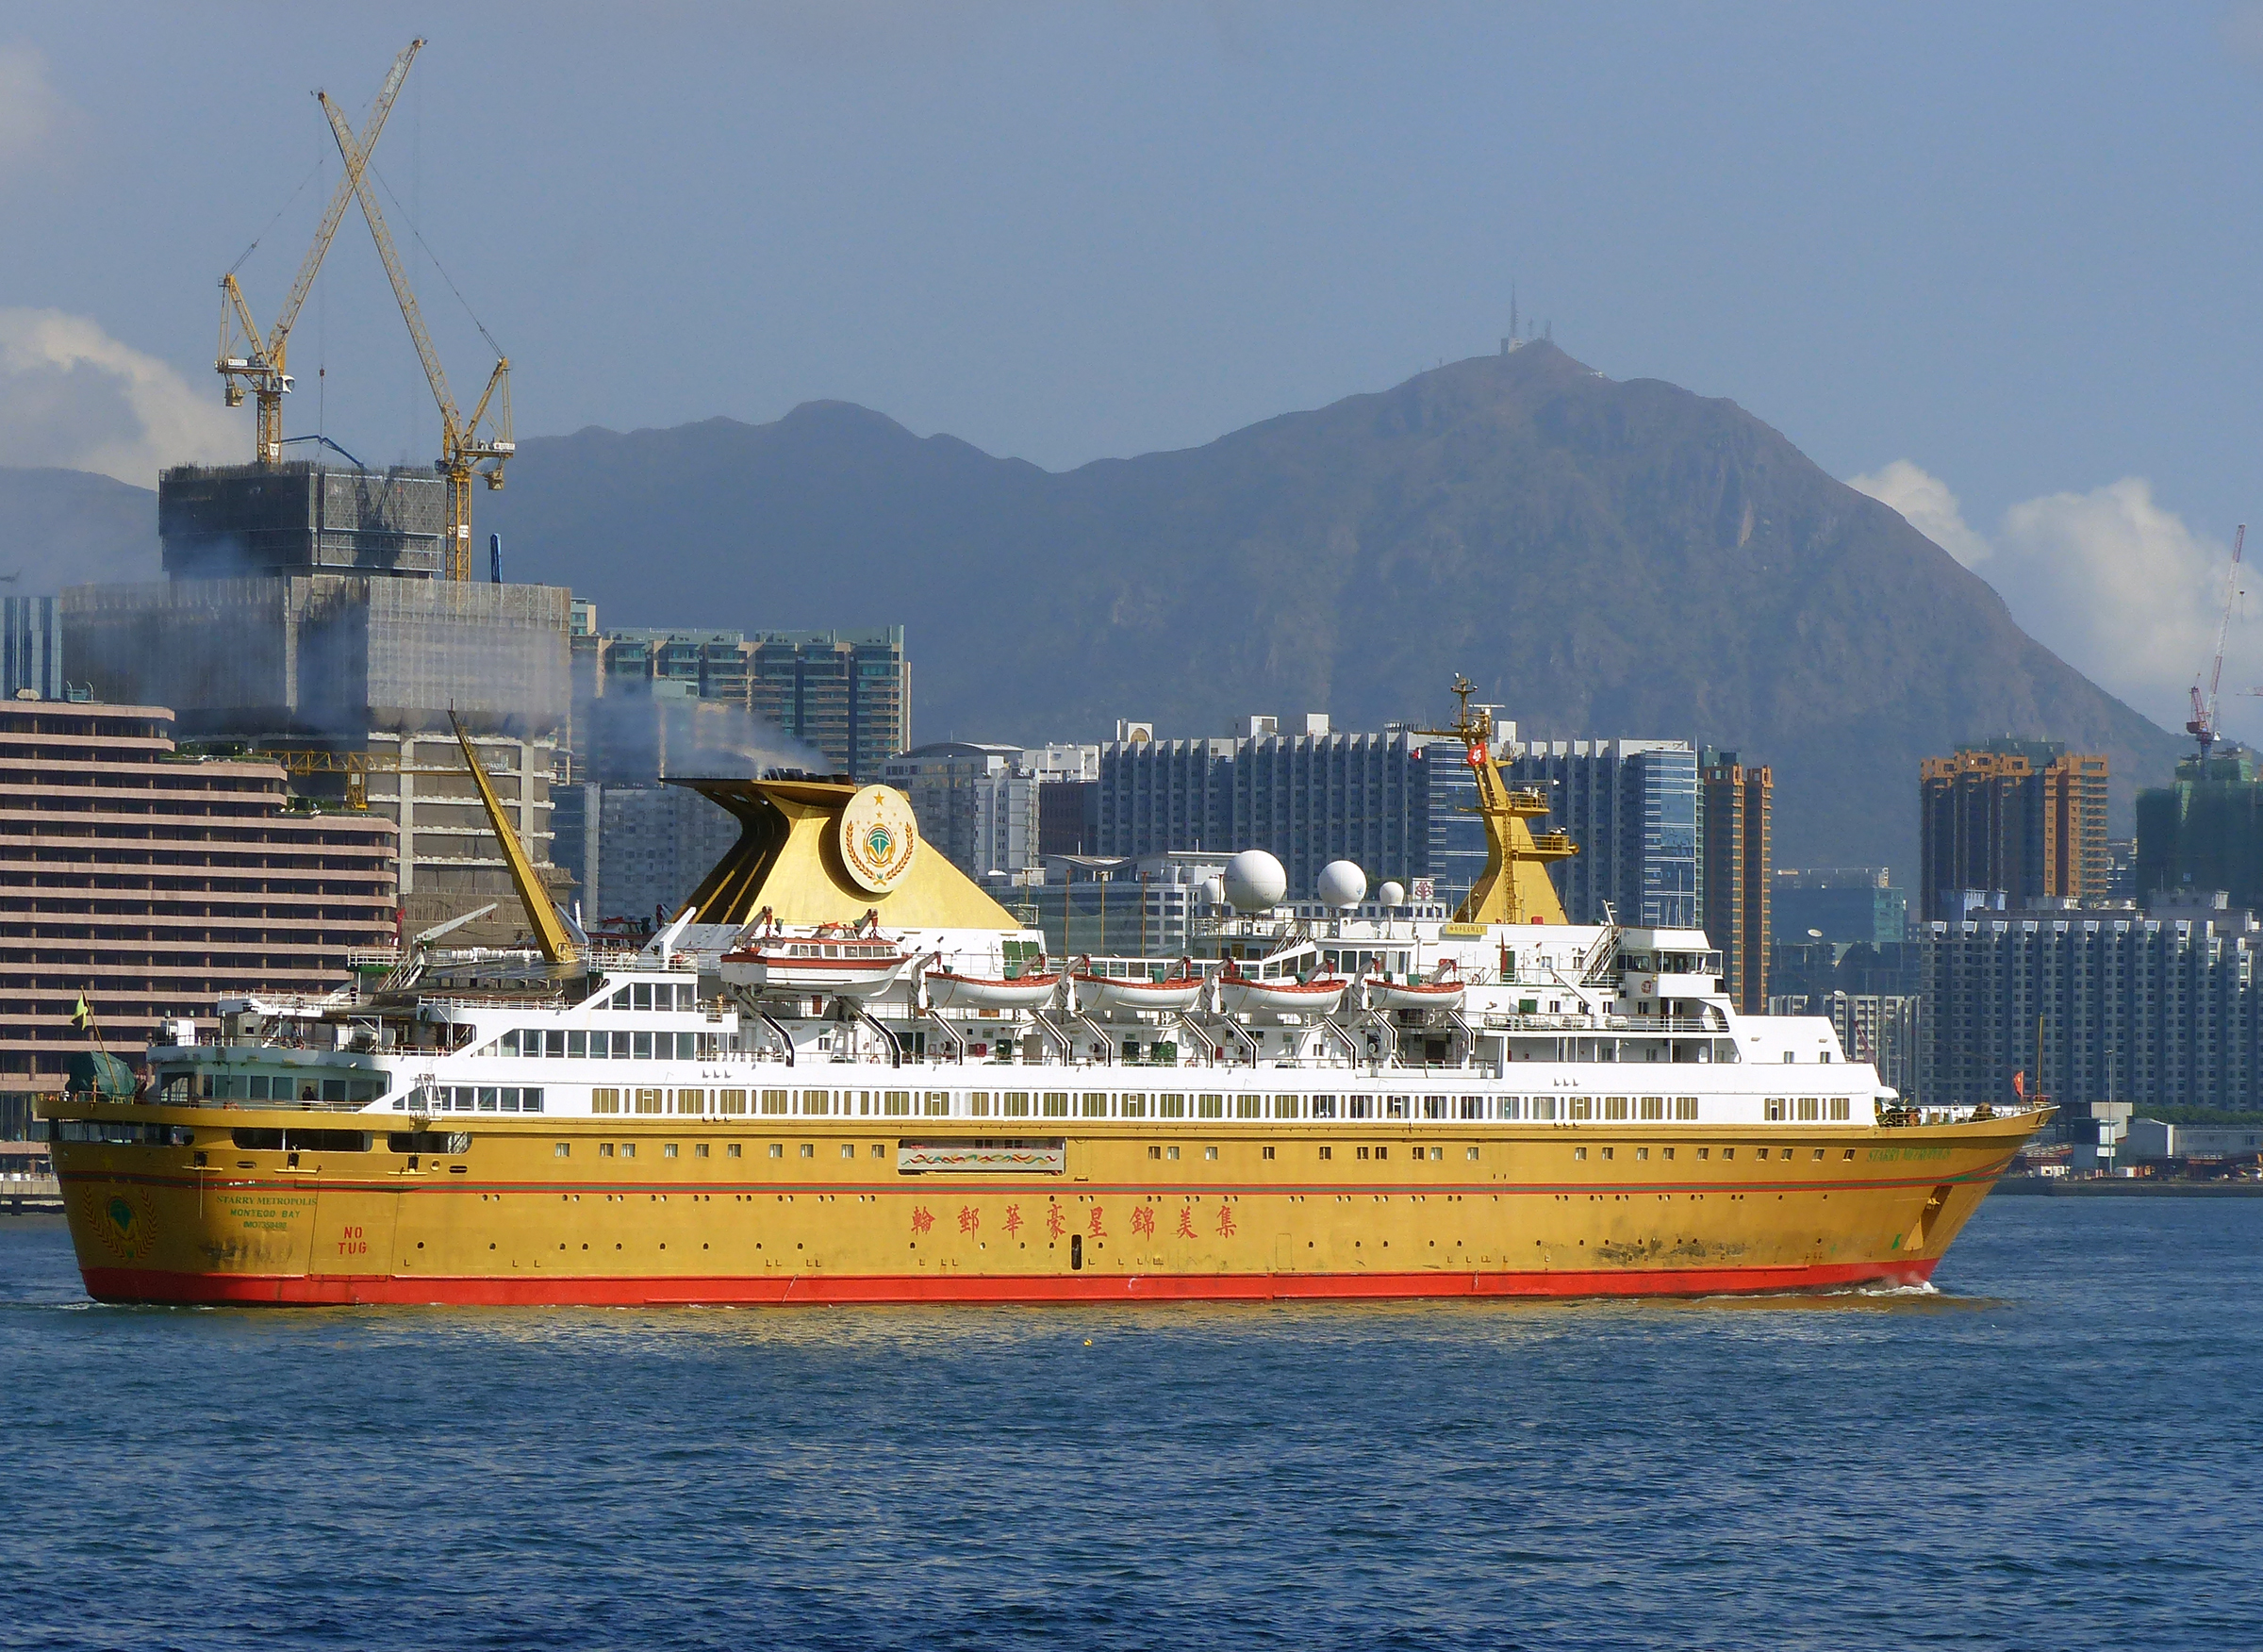
sea, ship, vehicle, harbor, cargo ship, ferry, publicdomain, infrastructure, channel, lumixfz200, bridgecamera, hongkong, superzoom, cruiseships, watercraft, starrymetropolis, gamblingcruiseship, cruise ship, container ship, fishing vessel, passenger ship, freight transport, ocean liner, oil tanker, tank ship, bulk carrier, research vessel, floating production storage and offloading, offshore drilling, anchor handling tug supply vessel, platform supply vessel, reefer ship, roll on roll off